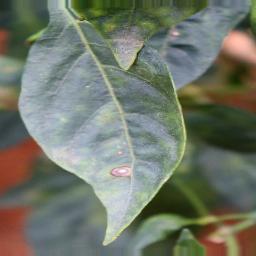
Label: cercospora